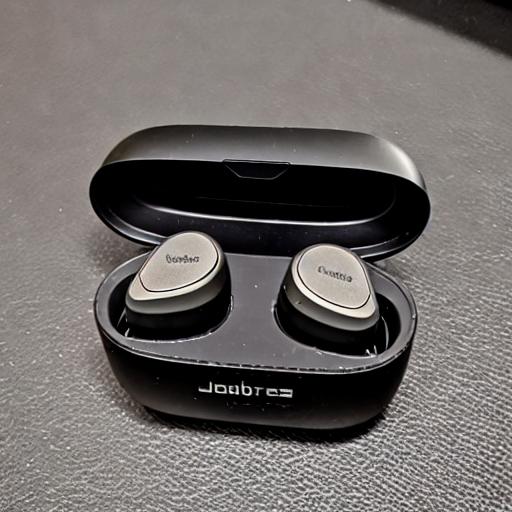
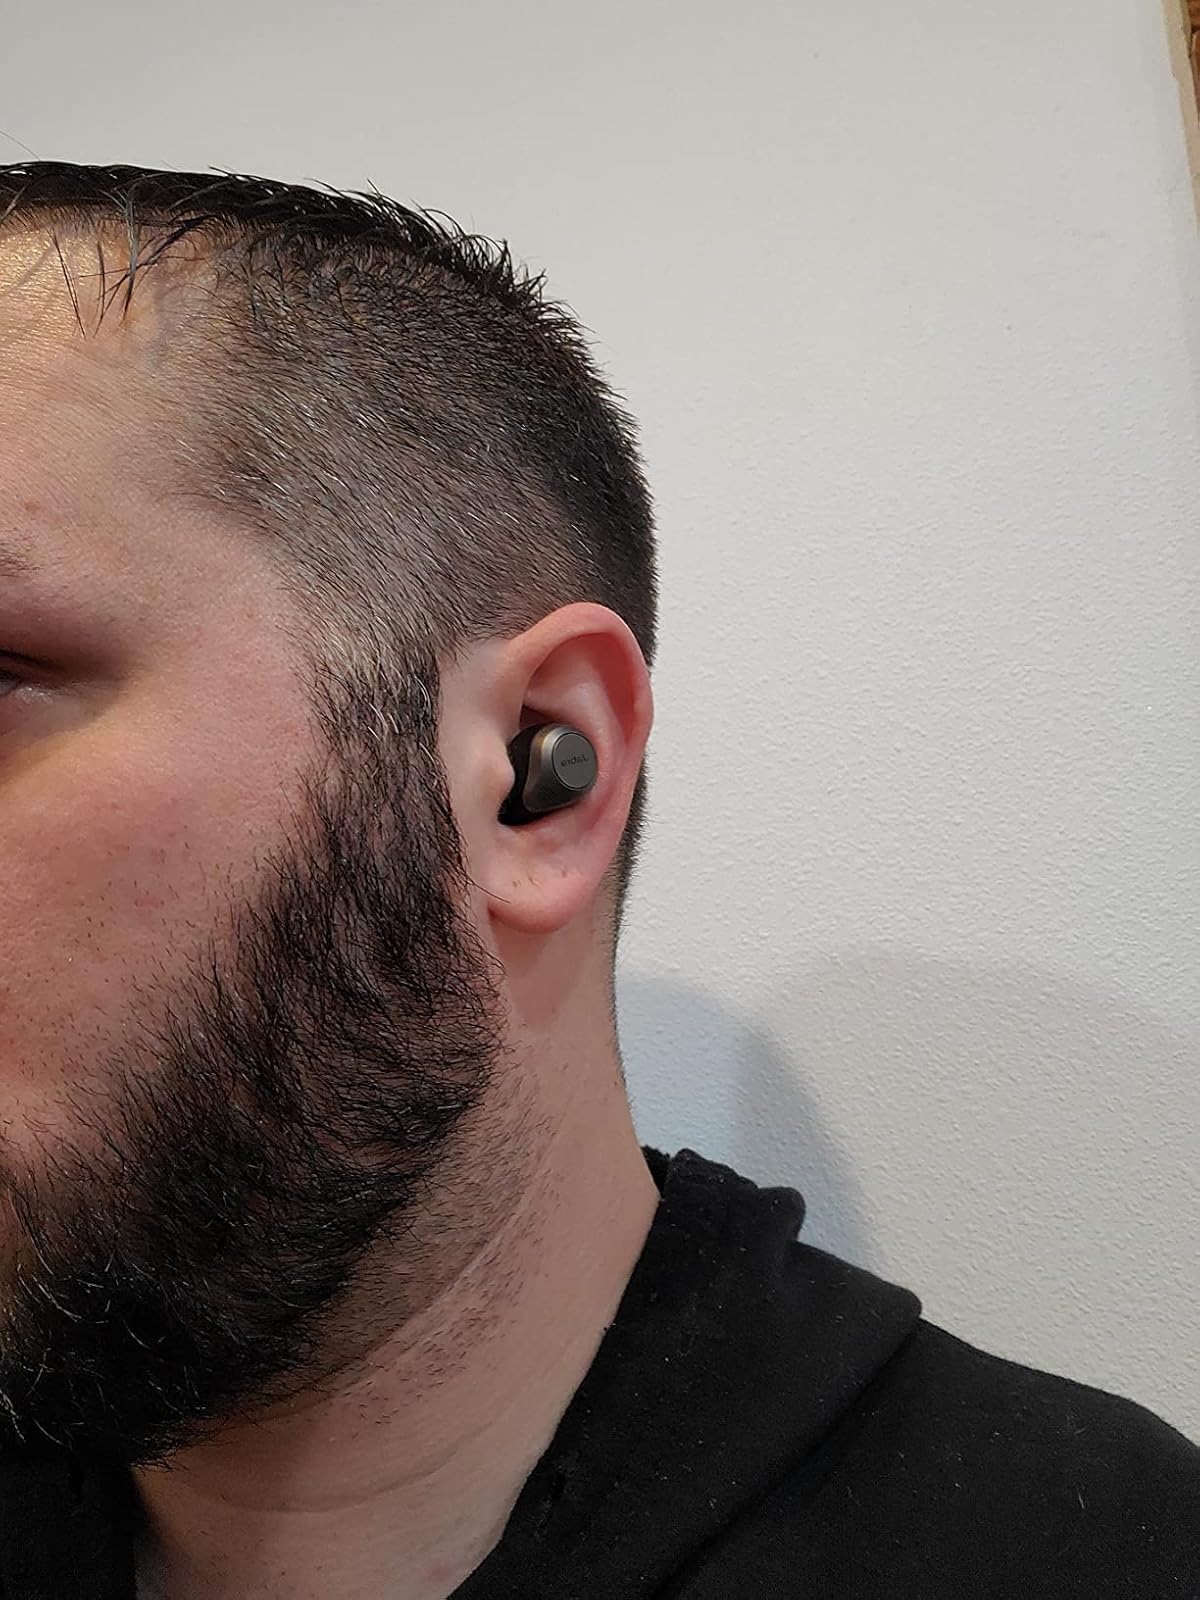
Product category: earbuds
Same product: no